Narai-juku

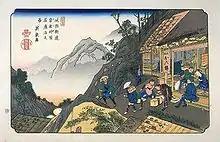
Keisai Eisen's print of Narai-juku, part of the series "The Sixty-nine Stations of the Kiso Kaidō"

Narai-juku had the highest elevation of all the spots along the Kisoji. Because of all the visitors going through the Torii Pass (鳥居峠 "Torii Tōge"), Narai flourished as a post town and was referred to as the "Narai of 1,000 buildings" (奈良井千軒 "Narai senken"). It has since become one of Japan's Nationally Designated Architectural Preservation Sites, so the buildings have been kept much like they originally were in the Edo period.